Them: Adventures with Extremists

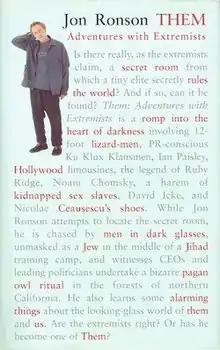
First edition

Them: Adventures with Extremists is a book by British journalist Jon Ronson published in 2001. It accompanied Ronson's documentary series "The Secret Rulers of the World" (2001), which covered similar topics and events.